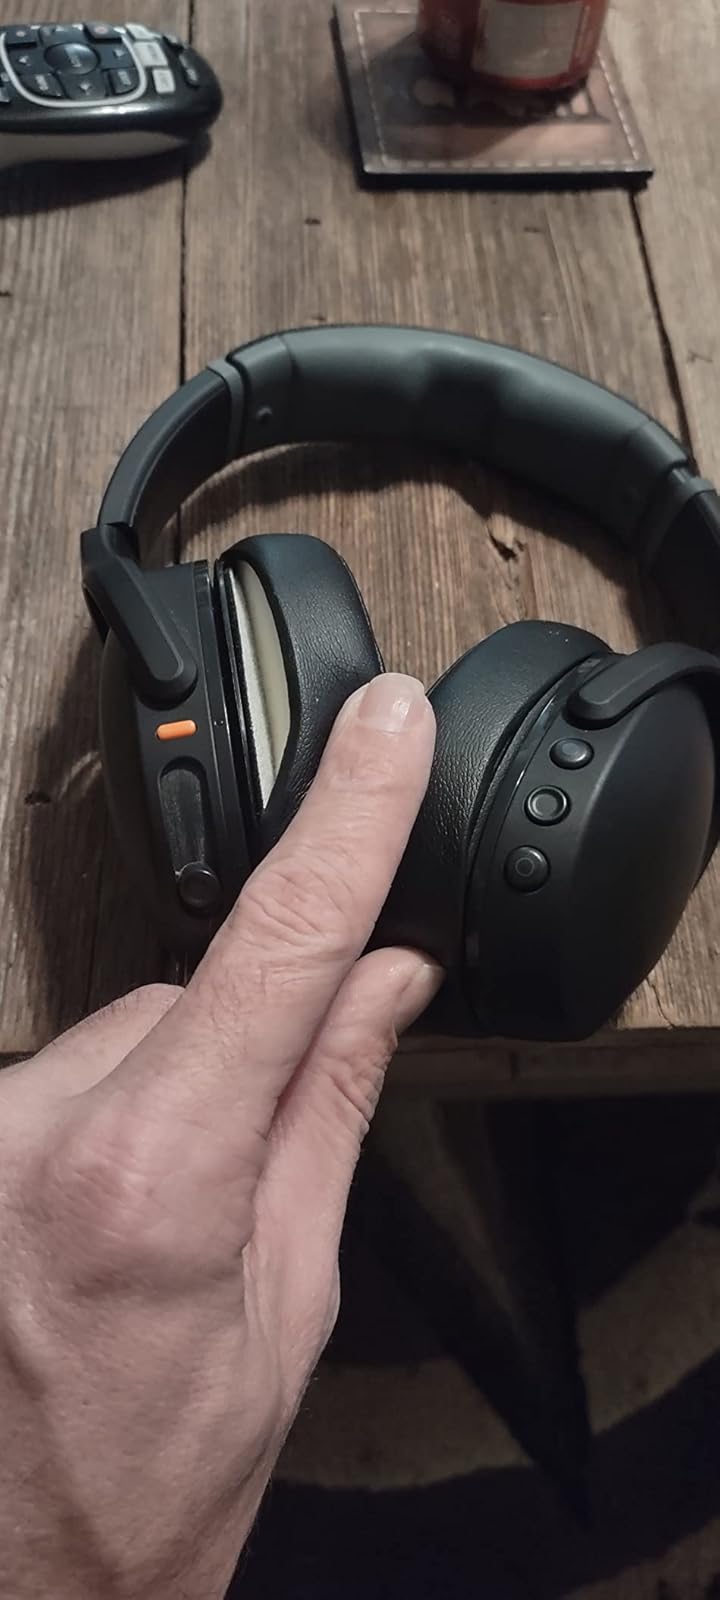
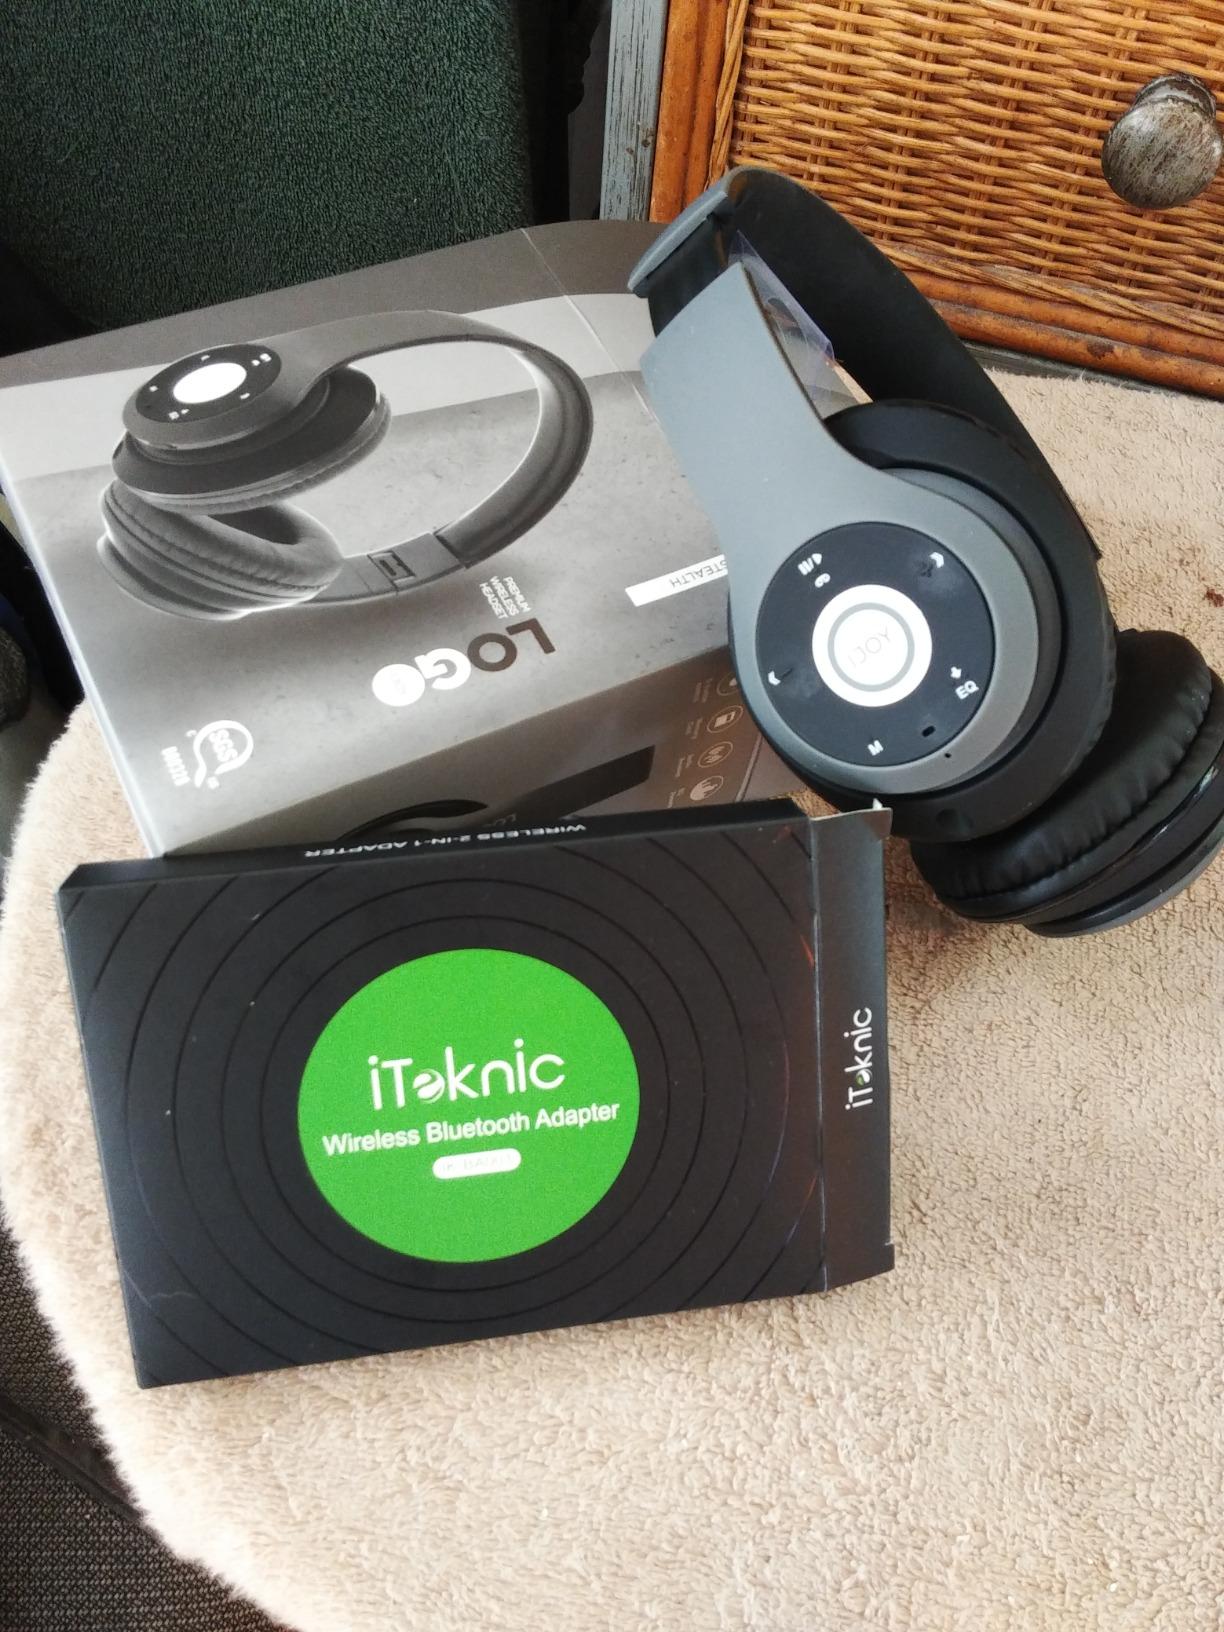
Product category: headphones
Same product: no